Sigalegale

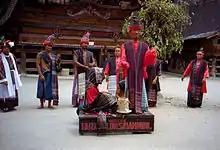
Sigalegale dance puppets of Huta Bolon Simanindo Museum in Simanindo, Samosir Island, North Sumatra, Indonesia.

Sigalegale (Batak: ᯘᯪᯎᯞᯩᯎᯞᯩ ) is a wooden puppet used in a funeral dance performance of the Batak people in Samosir Island, Northern Sumatra. Sigale Gale is a well-known feature for visiting tourists. During the dance, the puppet is operated from behind, like a marionette, using strings that run through the ornate wooden platform on which it stands. The setup enables its arms and body to be moved and its head to turn.